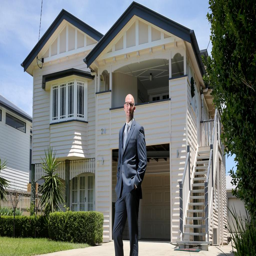
person has sold the first home to sell for more than $1 million .